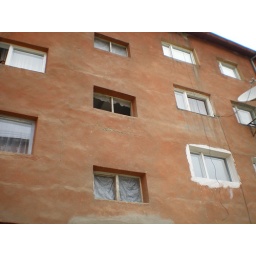
Our apartment is above the white painted window edge